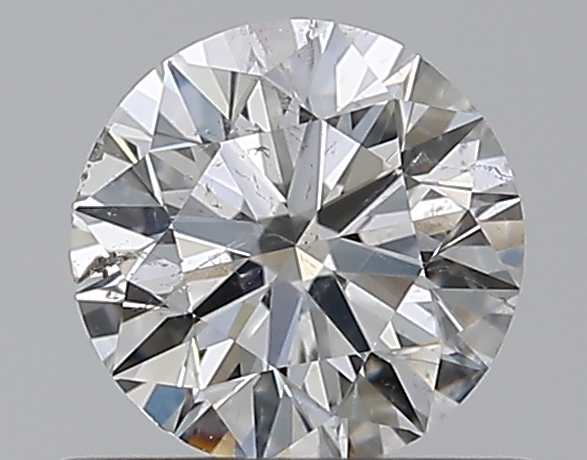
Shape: round
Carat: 0.5
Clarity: SI2
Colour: F
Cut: EX
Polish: EX
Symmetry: EX
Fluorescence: N
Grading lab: GIA
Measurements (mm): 5.04 x 5.07 x 3.16